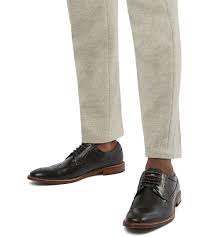
Label: Brogue